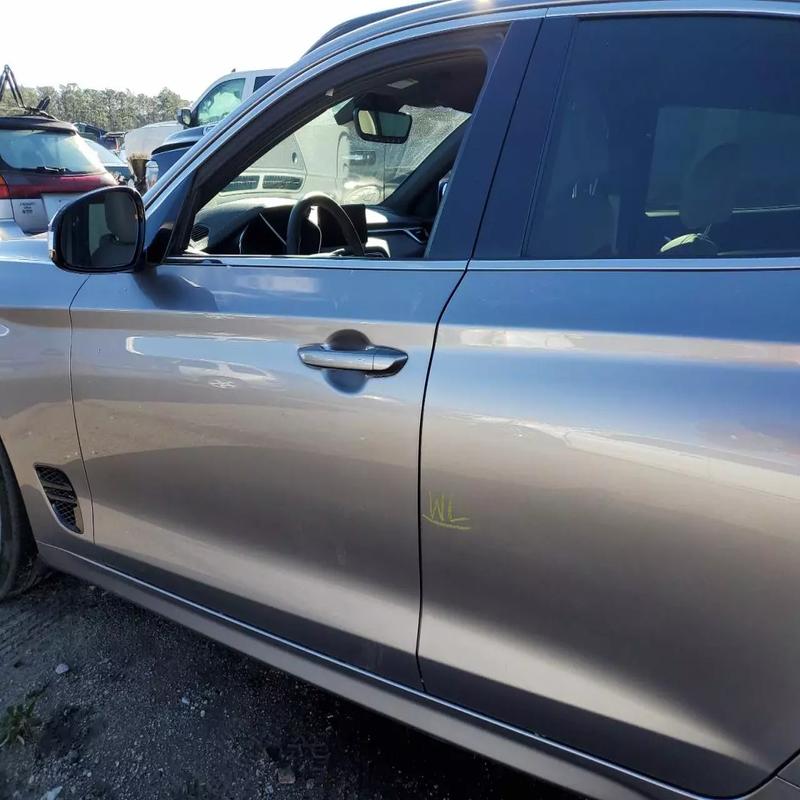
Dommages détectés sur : porte avant gauche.
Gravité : mineur